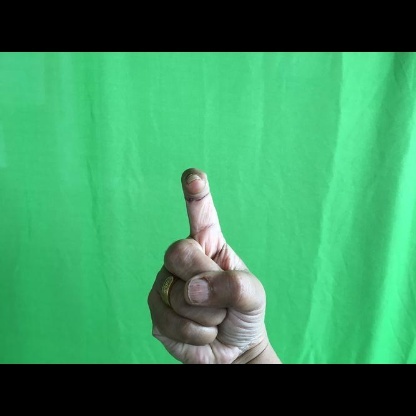
Mudra: Tamarachudam